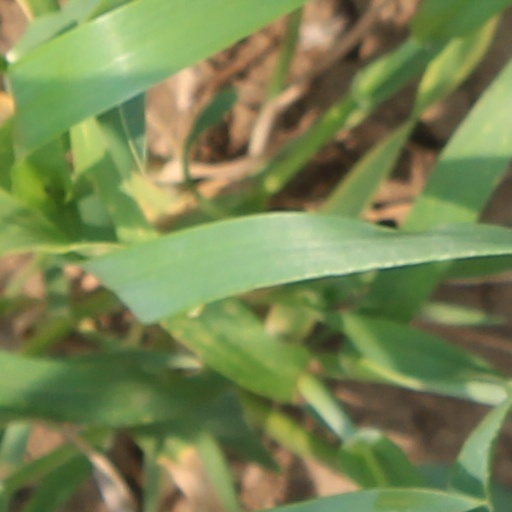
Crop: wheat